Terry Butcher

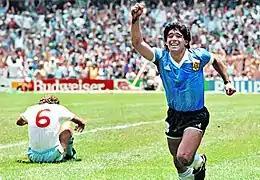
Butcher "(No. 6)" is dejected as Diego Maradona celebrates his second goal (considered one of the best goals in World Cup history) during the 1986 World Cup

Butcher's performances for Ipswich were noticed by England manager Ron Greenwood, who gave him his debut in a friendly against Australia on 31 May 1980, when he was 21 years old. He won his second cap 10 months later in a 2–1 defeat against Spain (also a friendly).